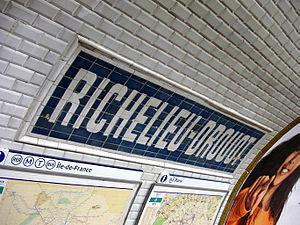
Station Richelieu - Drouot de la ligne 9 du métro de Paris, France.
Richelieu - Drouot est une station des lignes 8 et 9 du métro de Paris, située à la limite des 2ᵉ et 9ᵉ arrondissements de Paris.